Ian White (ice hockey)

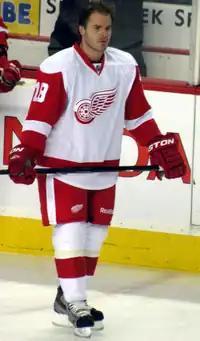
White during his tenure with the Detroit Red Wings

Without a contract for the 2013–14 season, White signed a professional try-out contract with the Winnipeg Jets, but was released prior to the end of training camp. White then played a few games with the Steinbach Huskies senior hockey team before joining Traktor Chelyabinsk in the Kontinental Hockey League (KHL). He played just ten games with Chelyabinsk, registering one assist.